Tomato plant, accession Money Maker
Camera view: vertical (180 deg); turntable rotation: 30 degrees
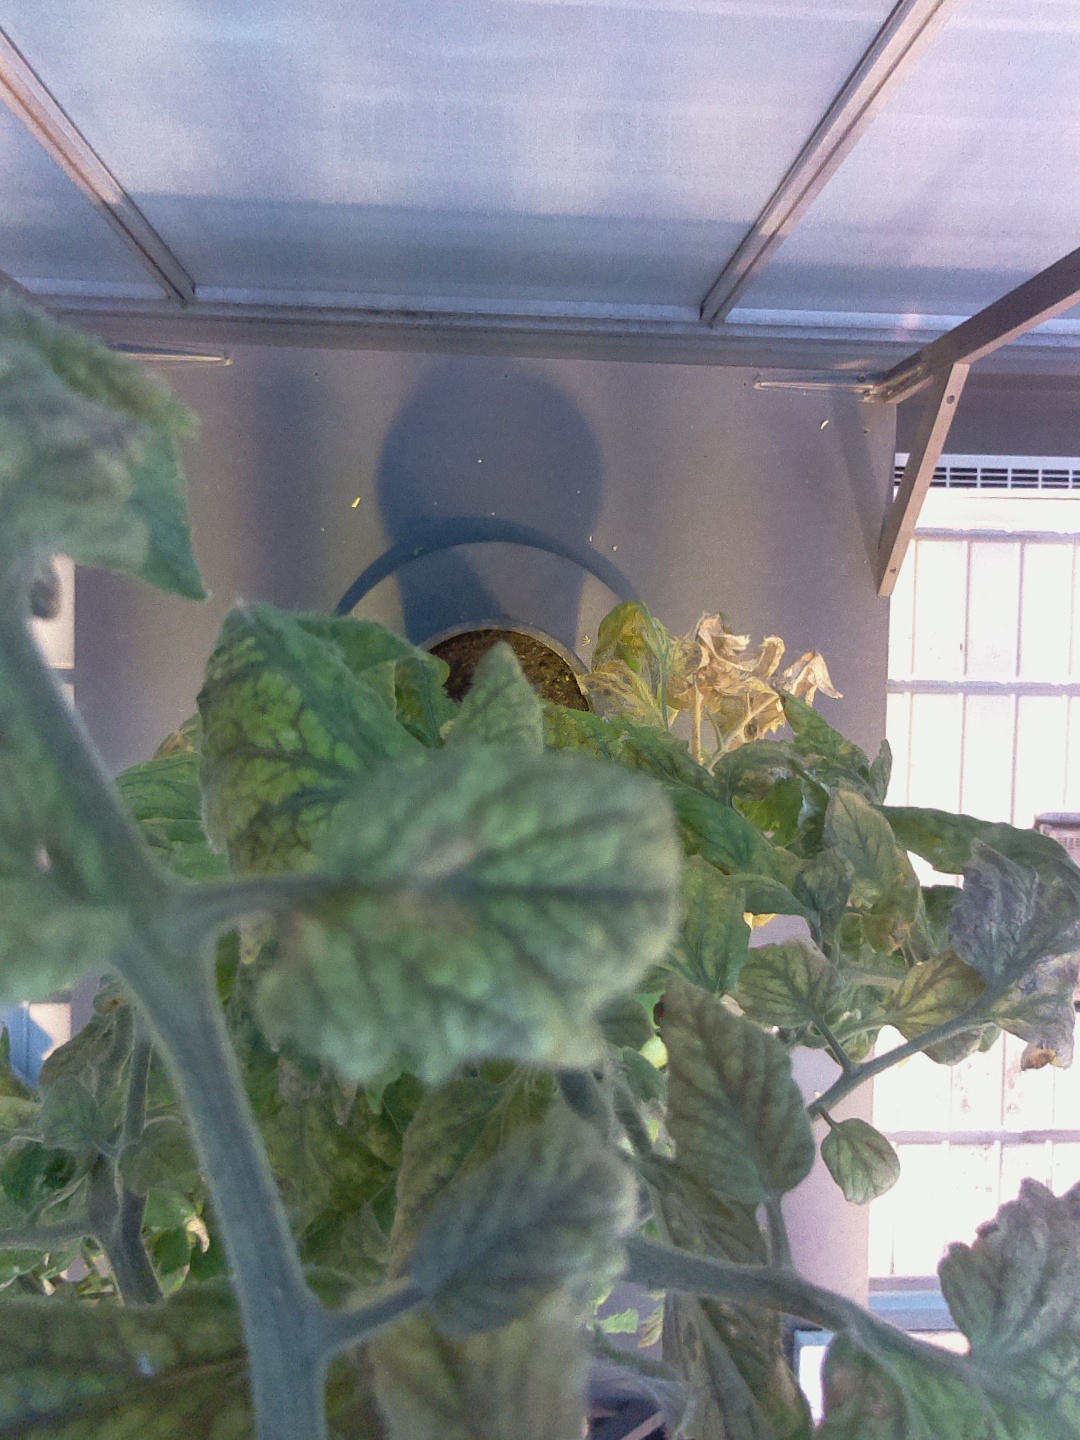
BBCH growth stage 78: 80% -90% of final fruit size